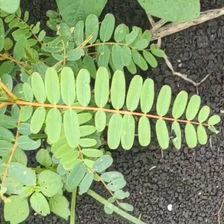
Weed species: Sicklepod_(Senna obtusifolia)